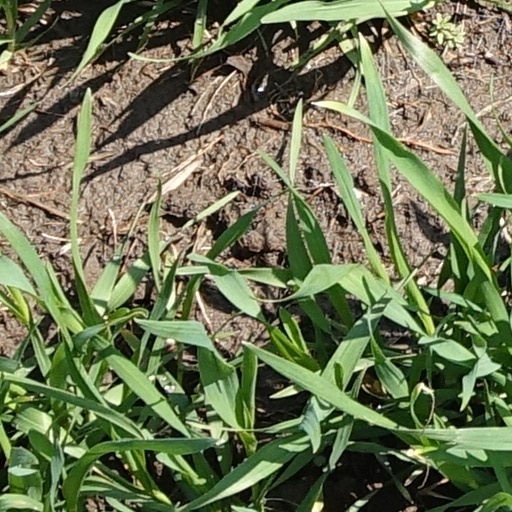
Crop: wheat